Free Fall (2013 film)

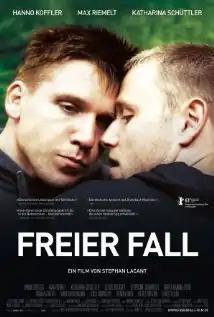
Theatrical release poster

Free Fall is a 2013 German drama film directed by Stephan Lacant who also wrote the script with Karsten Dahlem, and starring Hanno Koffler, Max Riemelt, and Katharina Schüttler. The film tells the story of police officer, Marc Borgmann (Koffler), who lives with his pregnant girlfriend, Bettina Bischoff (Schüttler). Whilst on a training course, Borgmann meets fellow police officer, Kay Engel (Riemelt), and a romance develops between the two men. Borgmann is torn between his love for Bettina and his new found feelings for another man. When Engel disappears for a while, Borgmann realises his life is rapidly going into "free fall", as he cannot meet the high expectations of the people he knows.